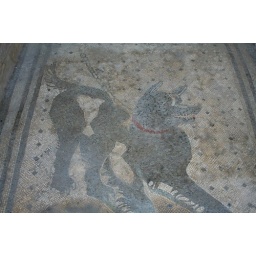
a 2000 year old beware of dog sign in Pompei. no big deal.